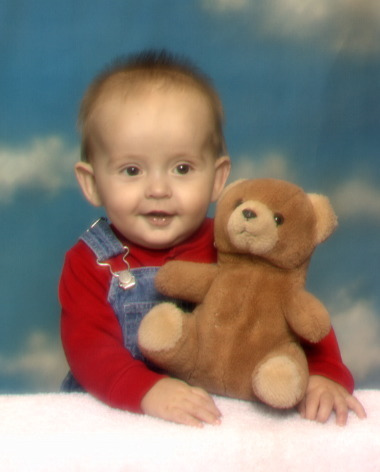
user: Given an image and a question. Answer the question in a short answer. Question: What is the child wearing over their red shirt? Short Answer:
assistant: overall